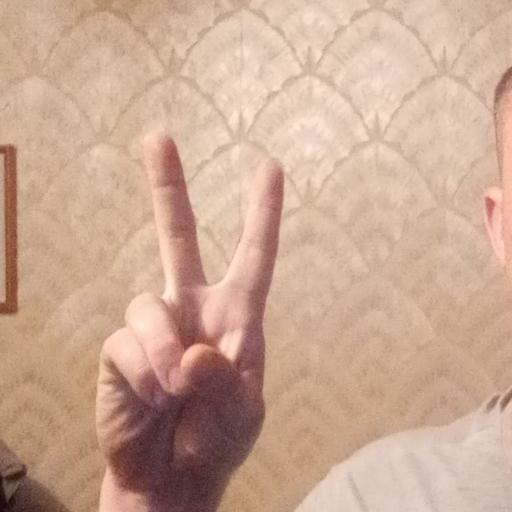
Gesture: peace